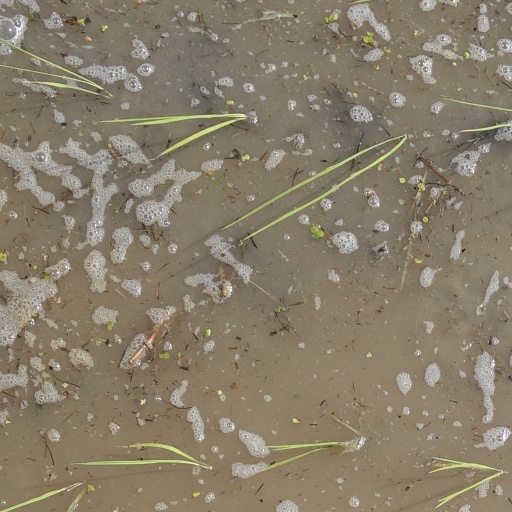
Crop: rice